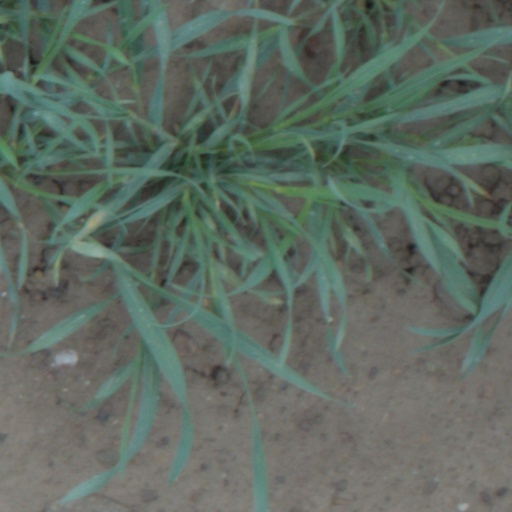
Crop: wheat